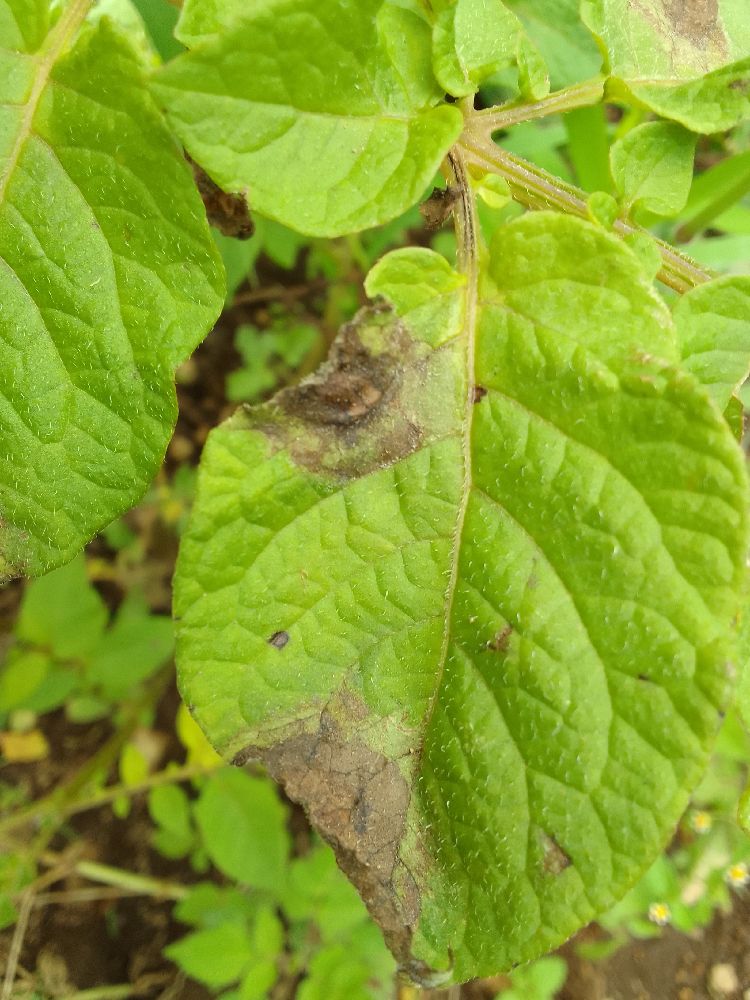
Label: Late blight